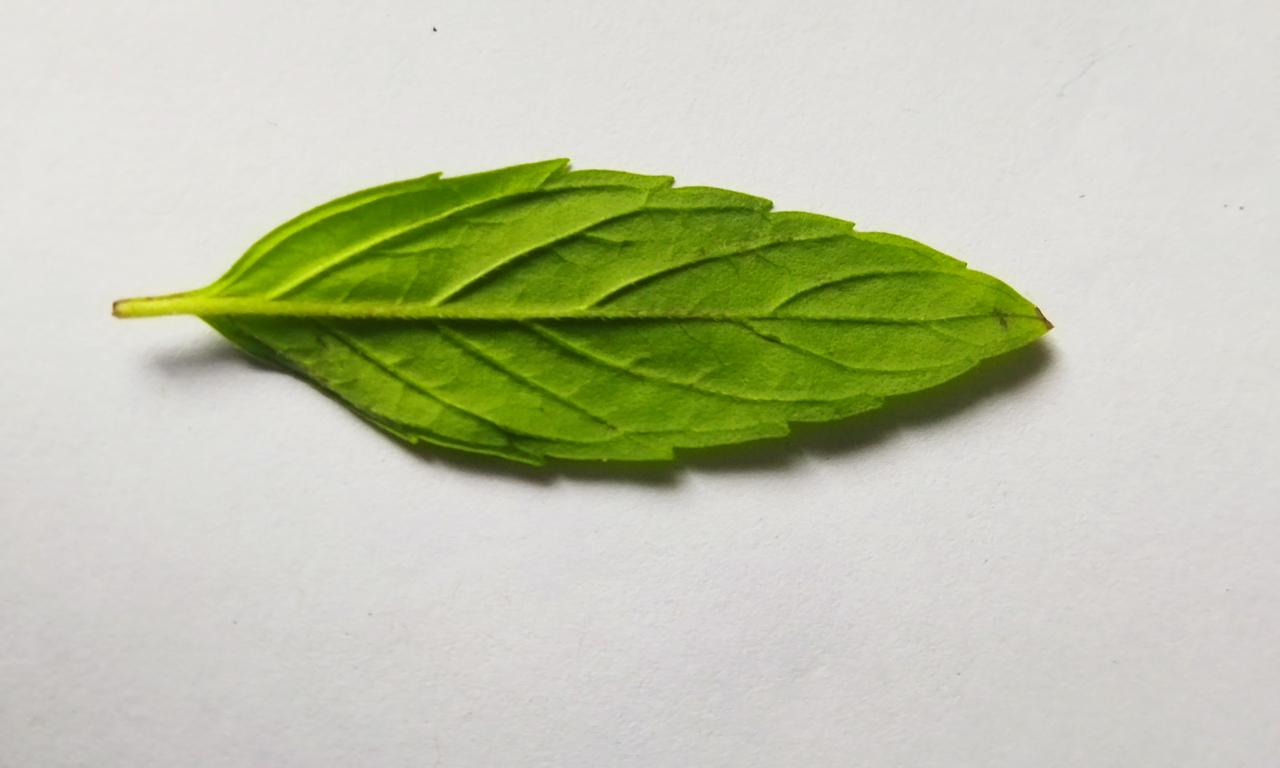
Label: Fresh